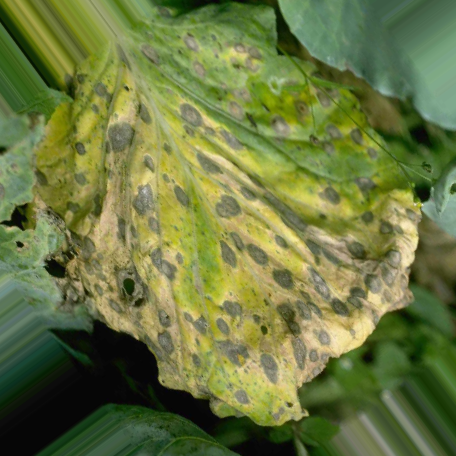
Label: Downy Mildew